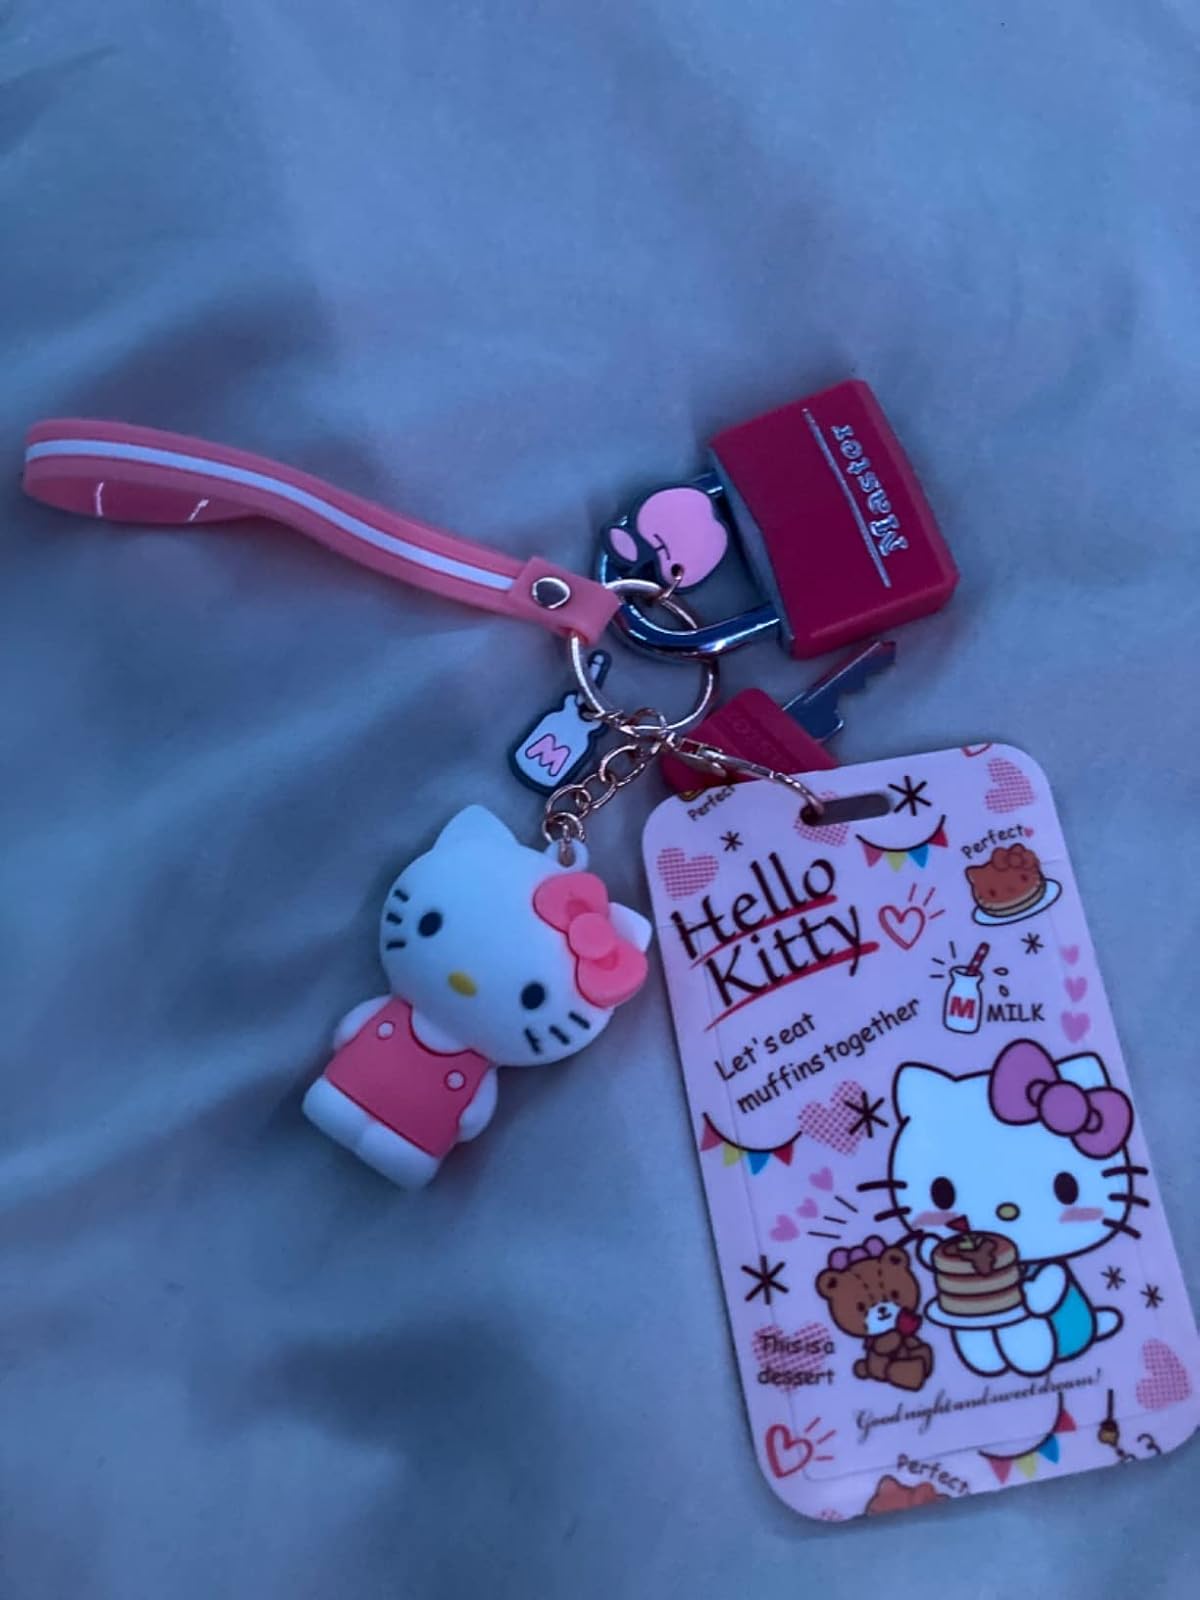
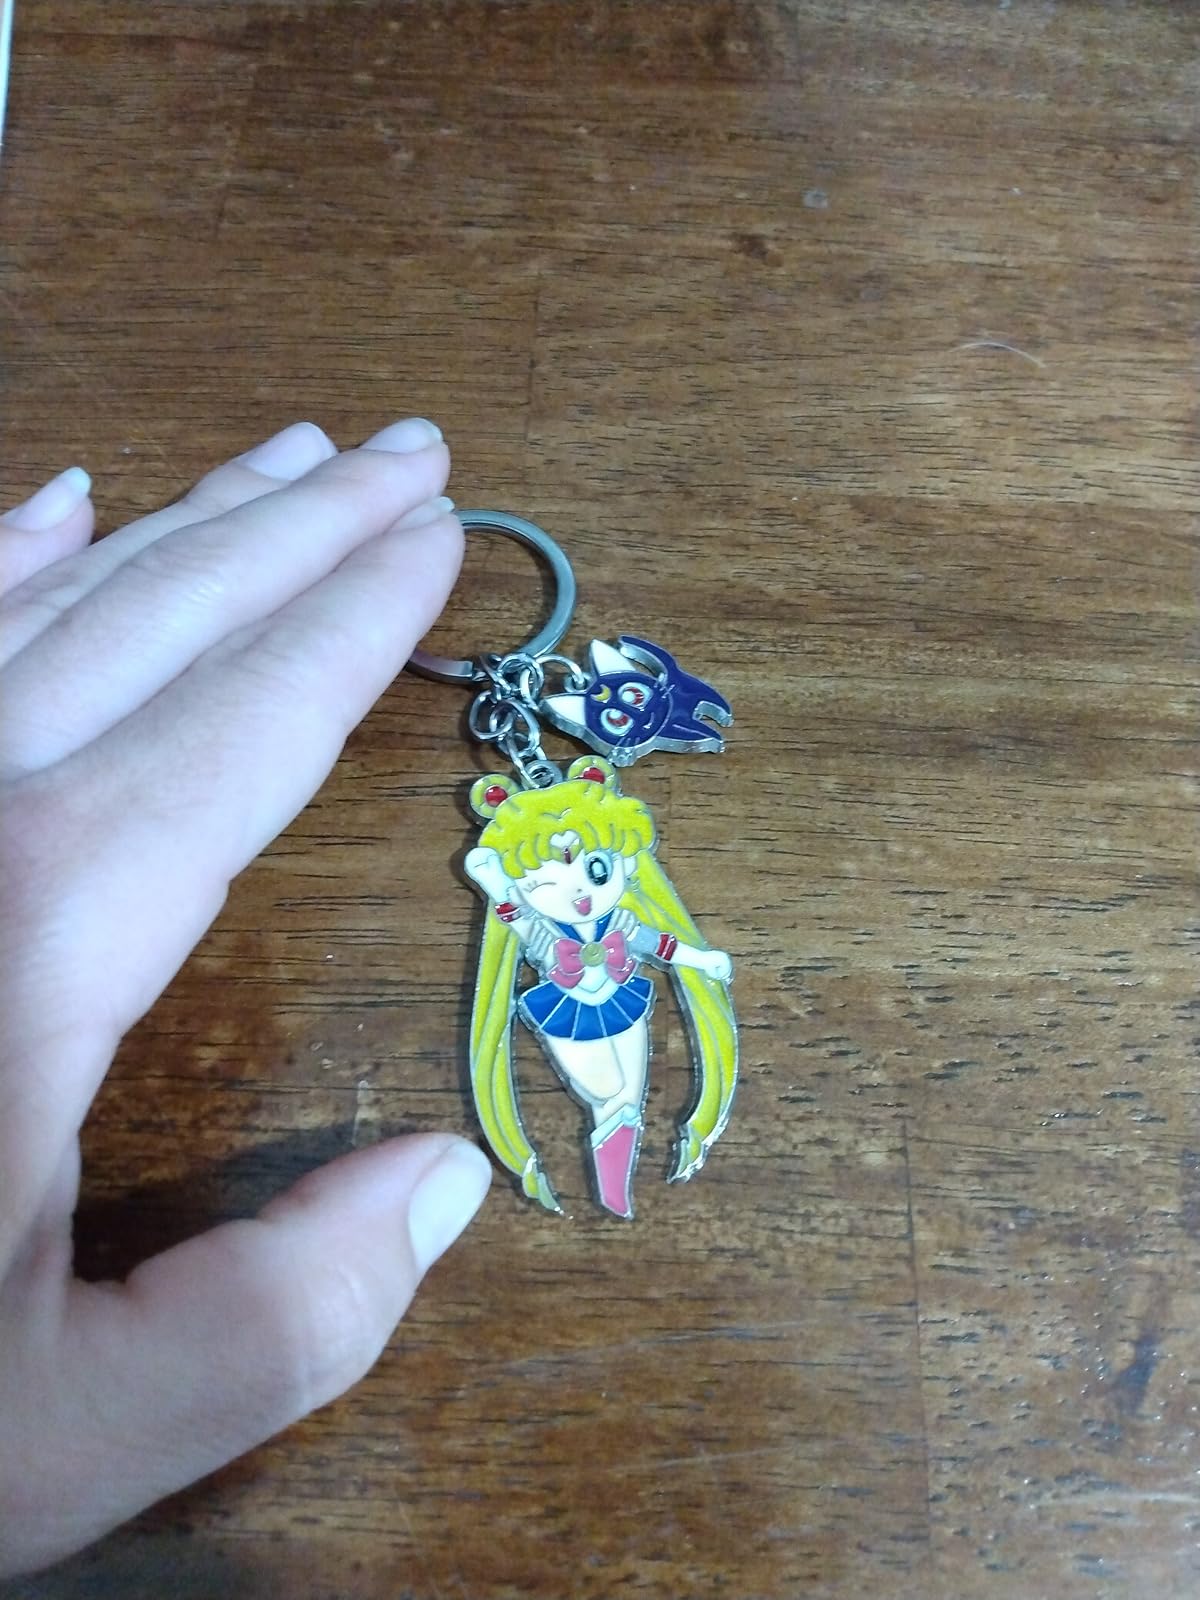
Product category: accessories_keychain
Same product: no